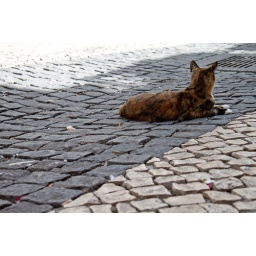
Portuguese street cat being ushered by an invisible granny.